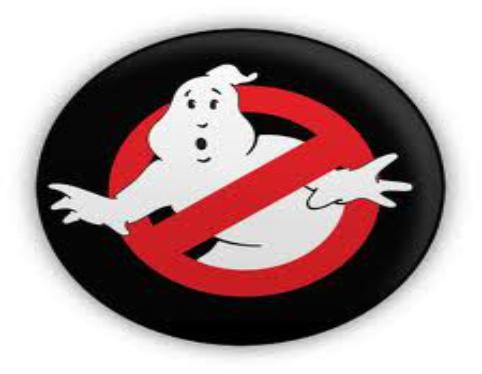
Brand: Ghostbusters
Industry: Leisure